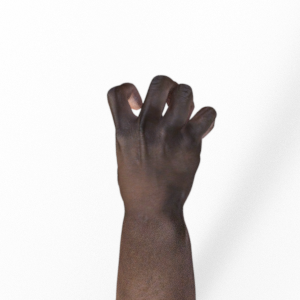
Label: rock